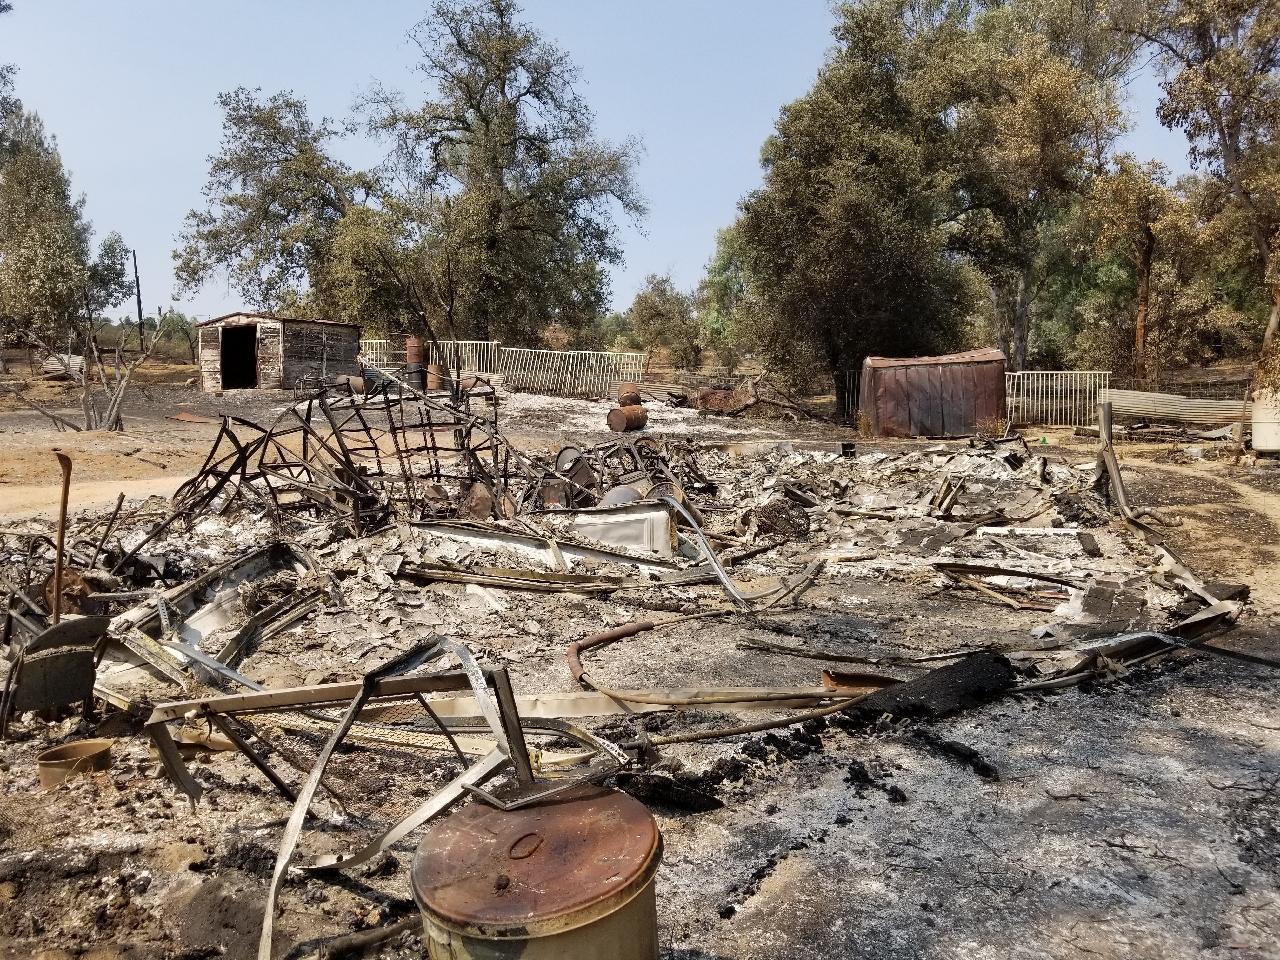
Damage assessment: destroyed